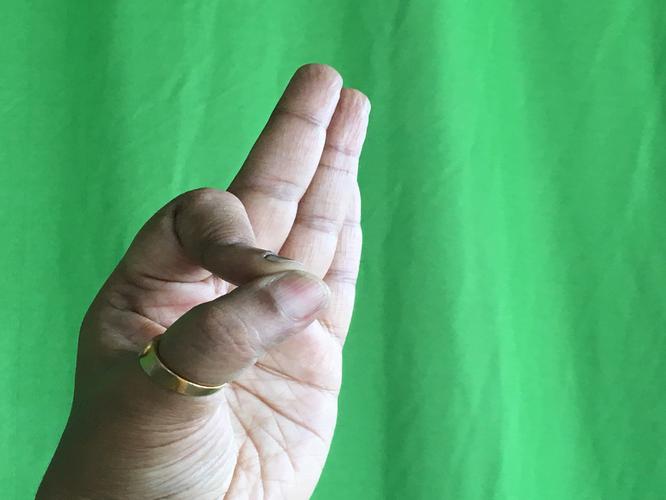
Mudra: Aralam
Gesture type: single_hand